Utamaro

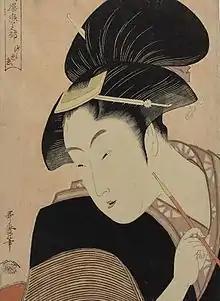
Utamaro's "Fukaku Shinobu Koi" set an auction record of € in 2016.

The 2016 role-playing game "Persona 5" has a character named Yusuke Kitagawa after Utamaro's surname.